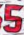
Number: 5